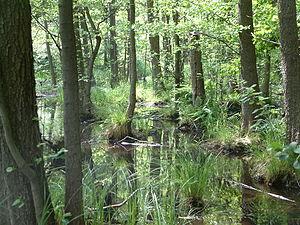
Un marécage est une étendue de terrain humide ayant un couvert arbustif sur une partie de sa superficie et où s'étendent des marais. Cette définition est principalement celle de l'Office québécois de la langue française. Une zone humide donc, arborée, à laquelle peuvent correspondre beaucoup d’écosystèmes. Cet article se veut exhaustif et englobe la description d'écosystèmes aussi variés que ripisylve, mangroves, bayous, carr, swamps, etc., ou des zones hygromorphes végétales remarquables telles aulnaies, saulaies, palétuveraies, hammocks, etc.